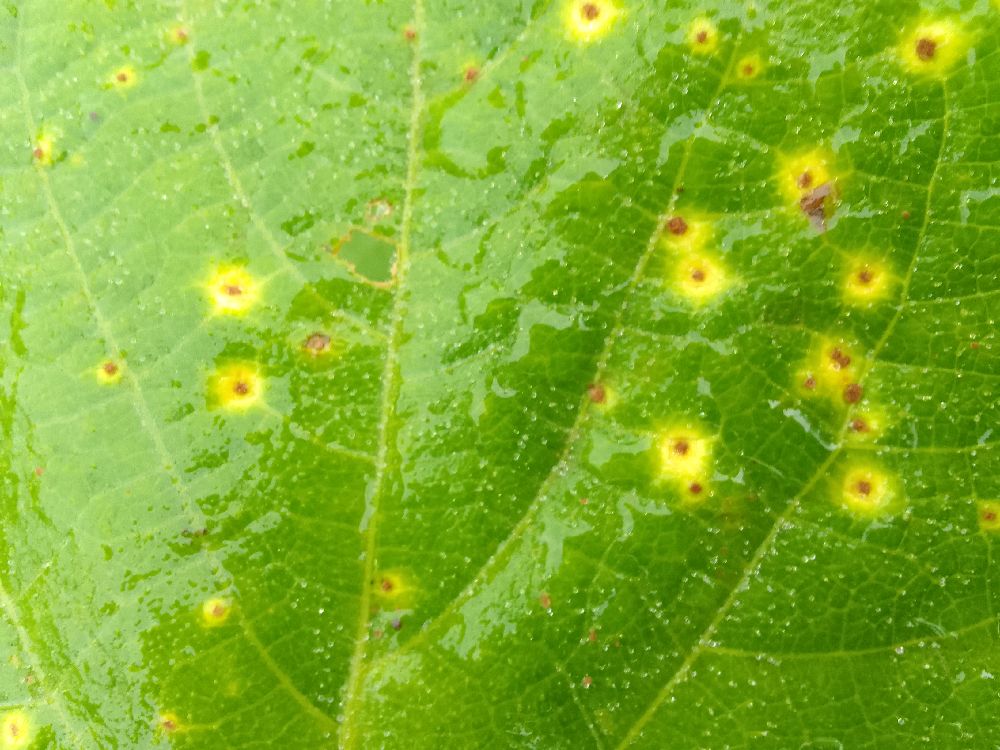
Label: rust